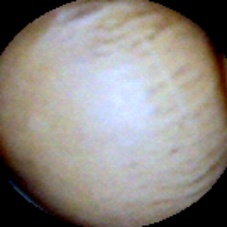
Label: Intact